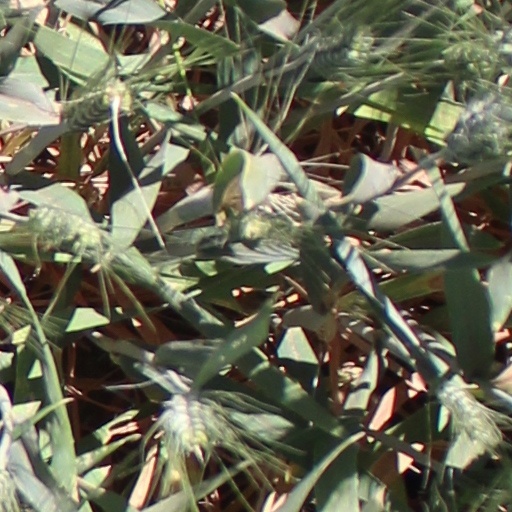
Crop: wheat